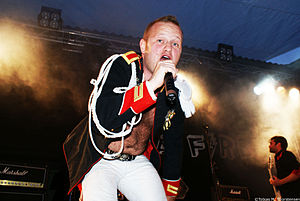
Esben Selvig
Esben Selvig som sanger for Yoga Fire
Esben Selvig bedre kendt som Dansken, er en tidligere norsk rapper og var medlem af det norske hiphopband Klovner i Kamp.